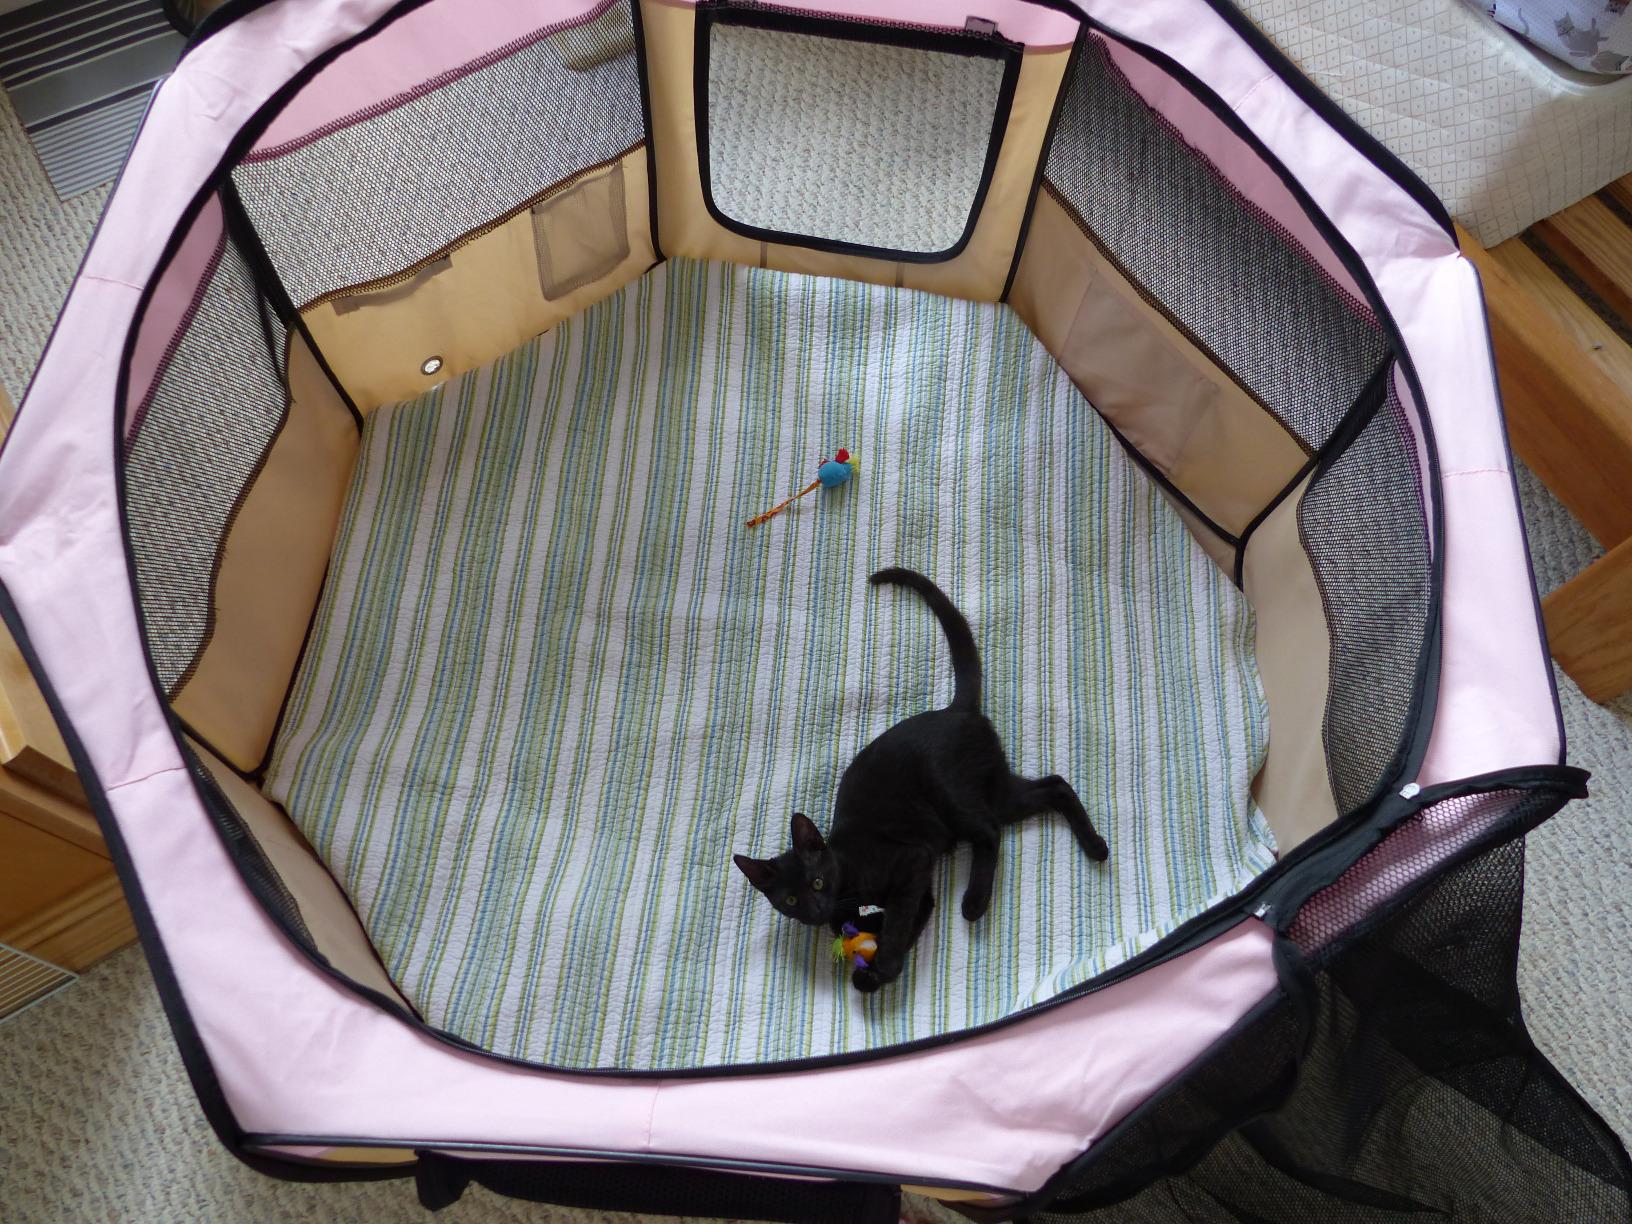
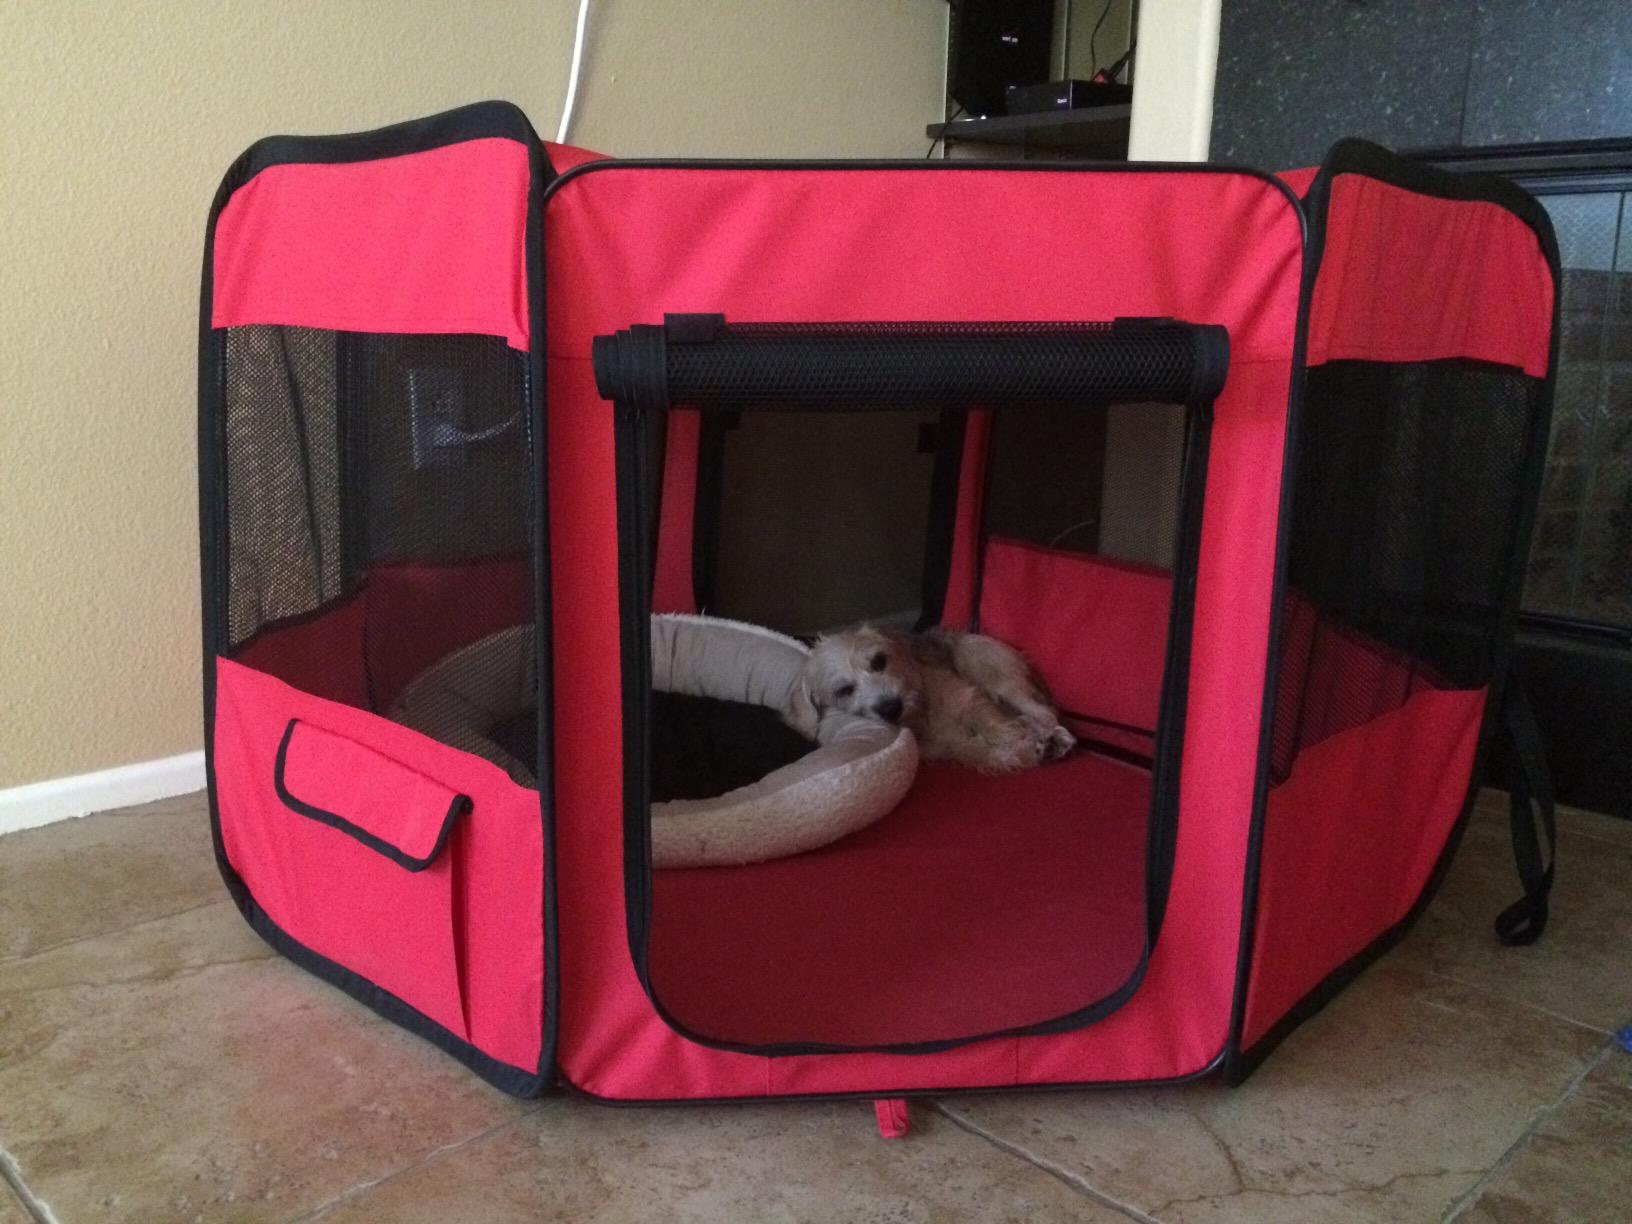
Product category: items_kennel
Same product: no